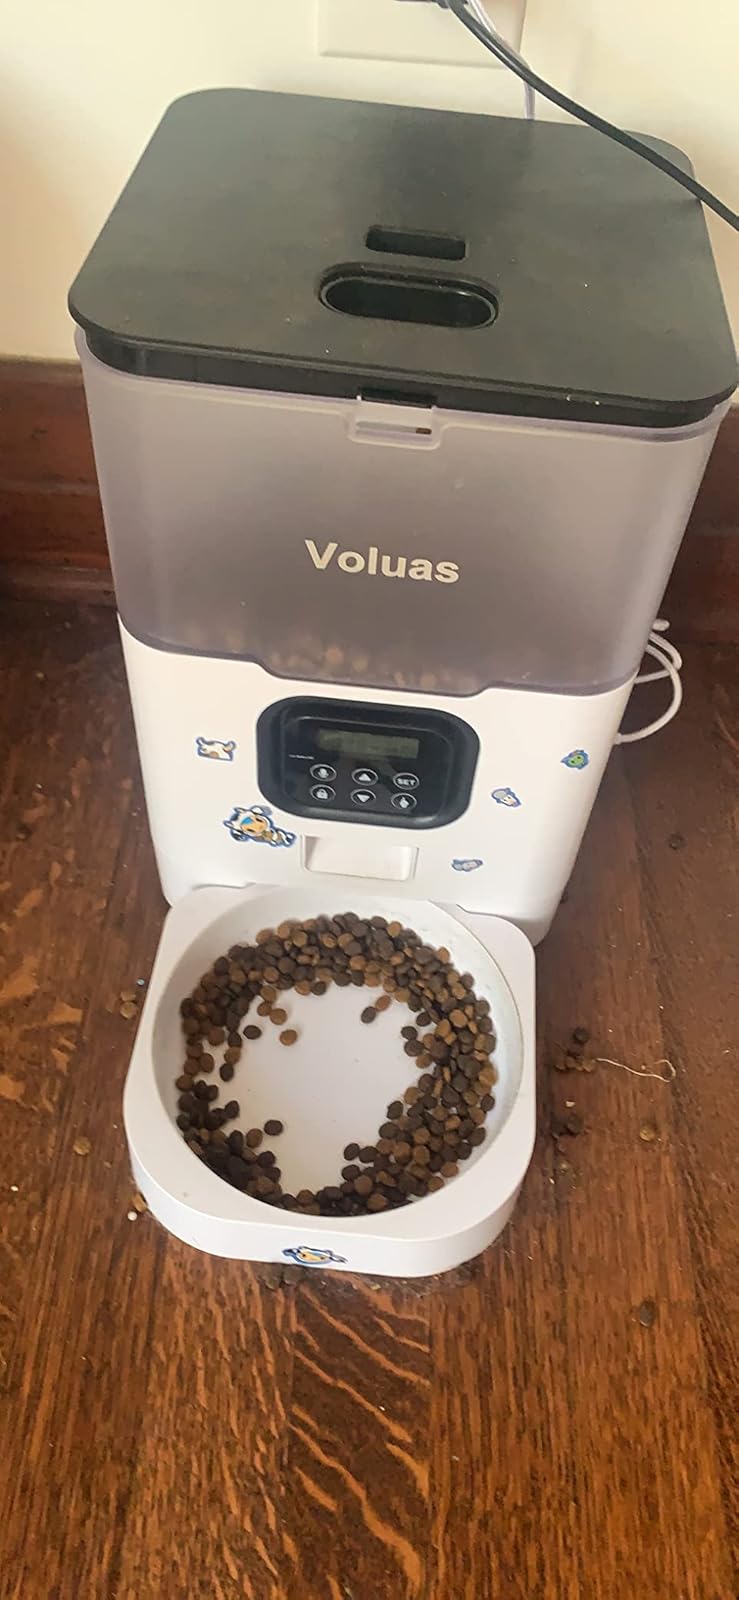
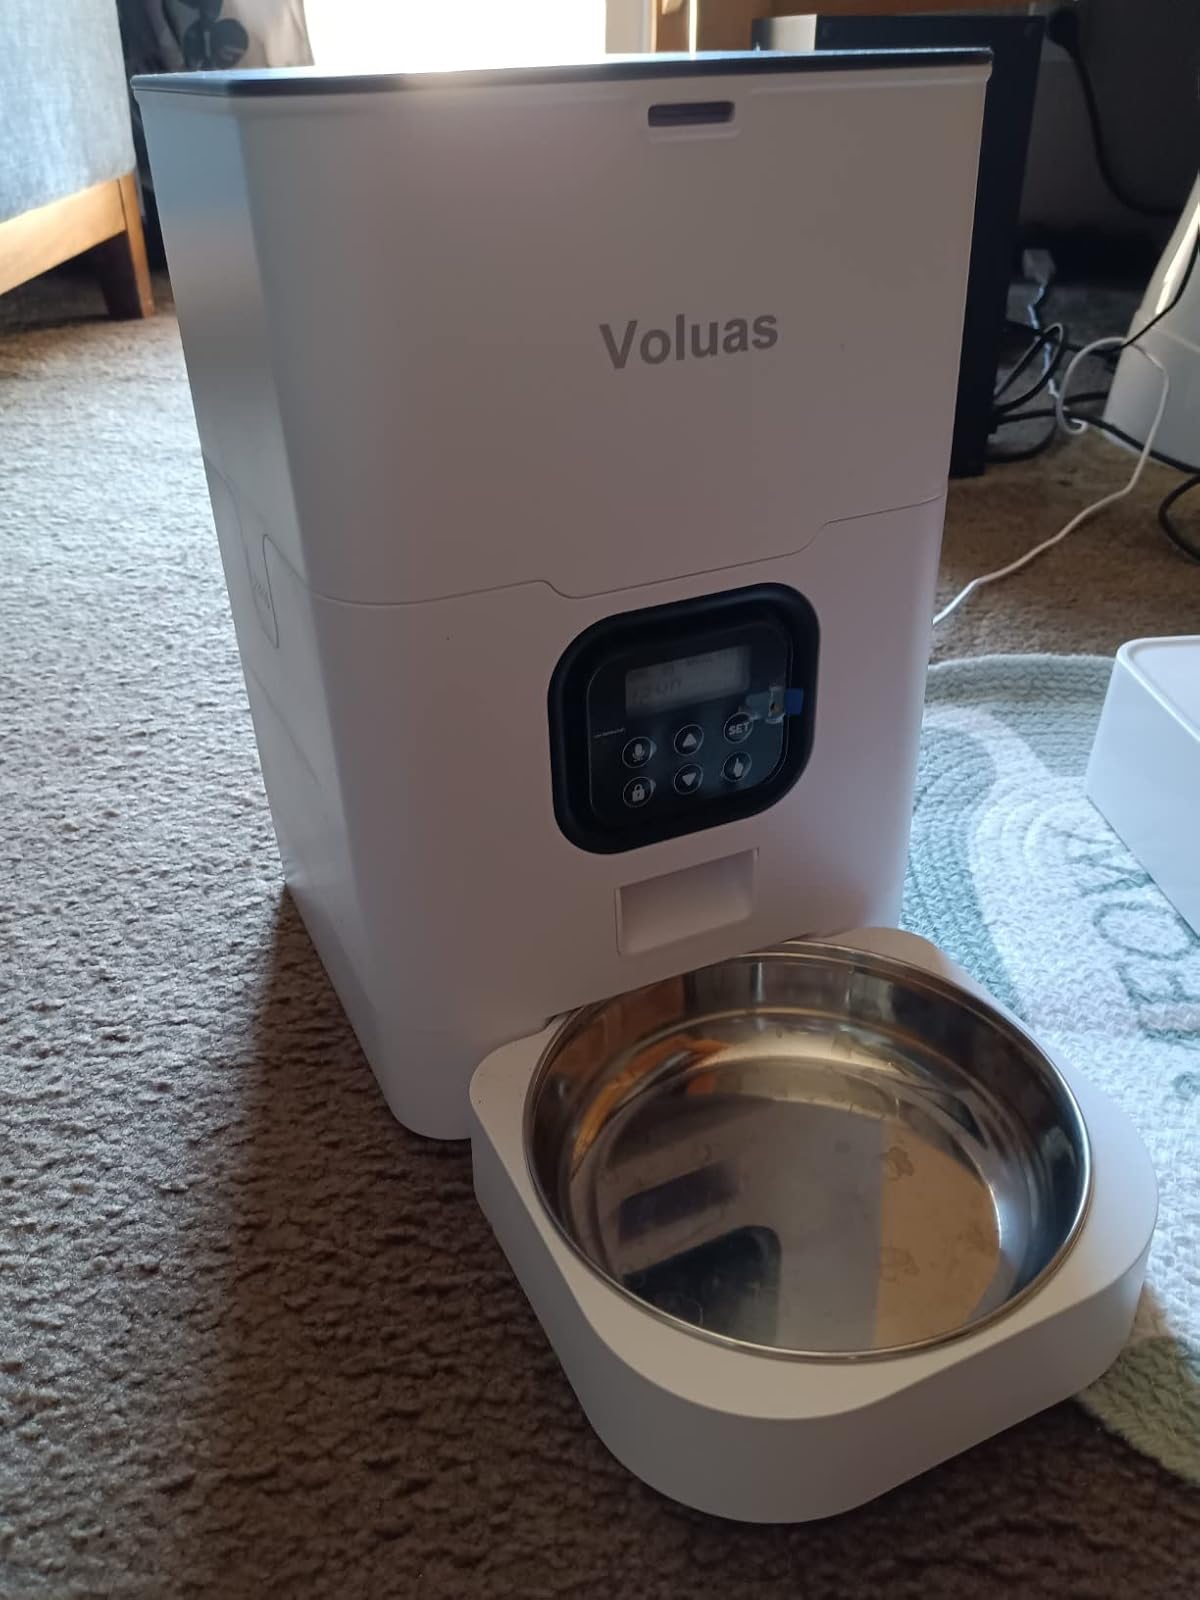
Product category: items_feeder
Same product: no